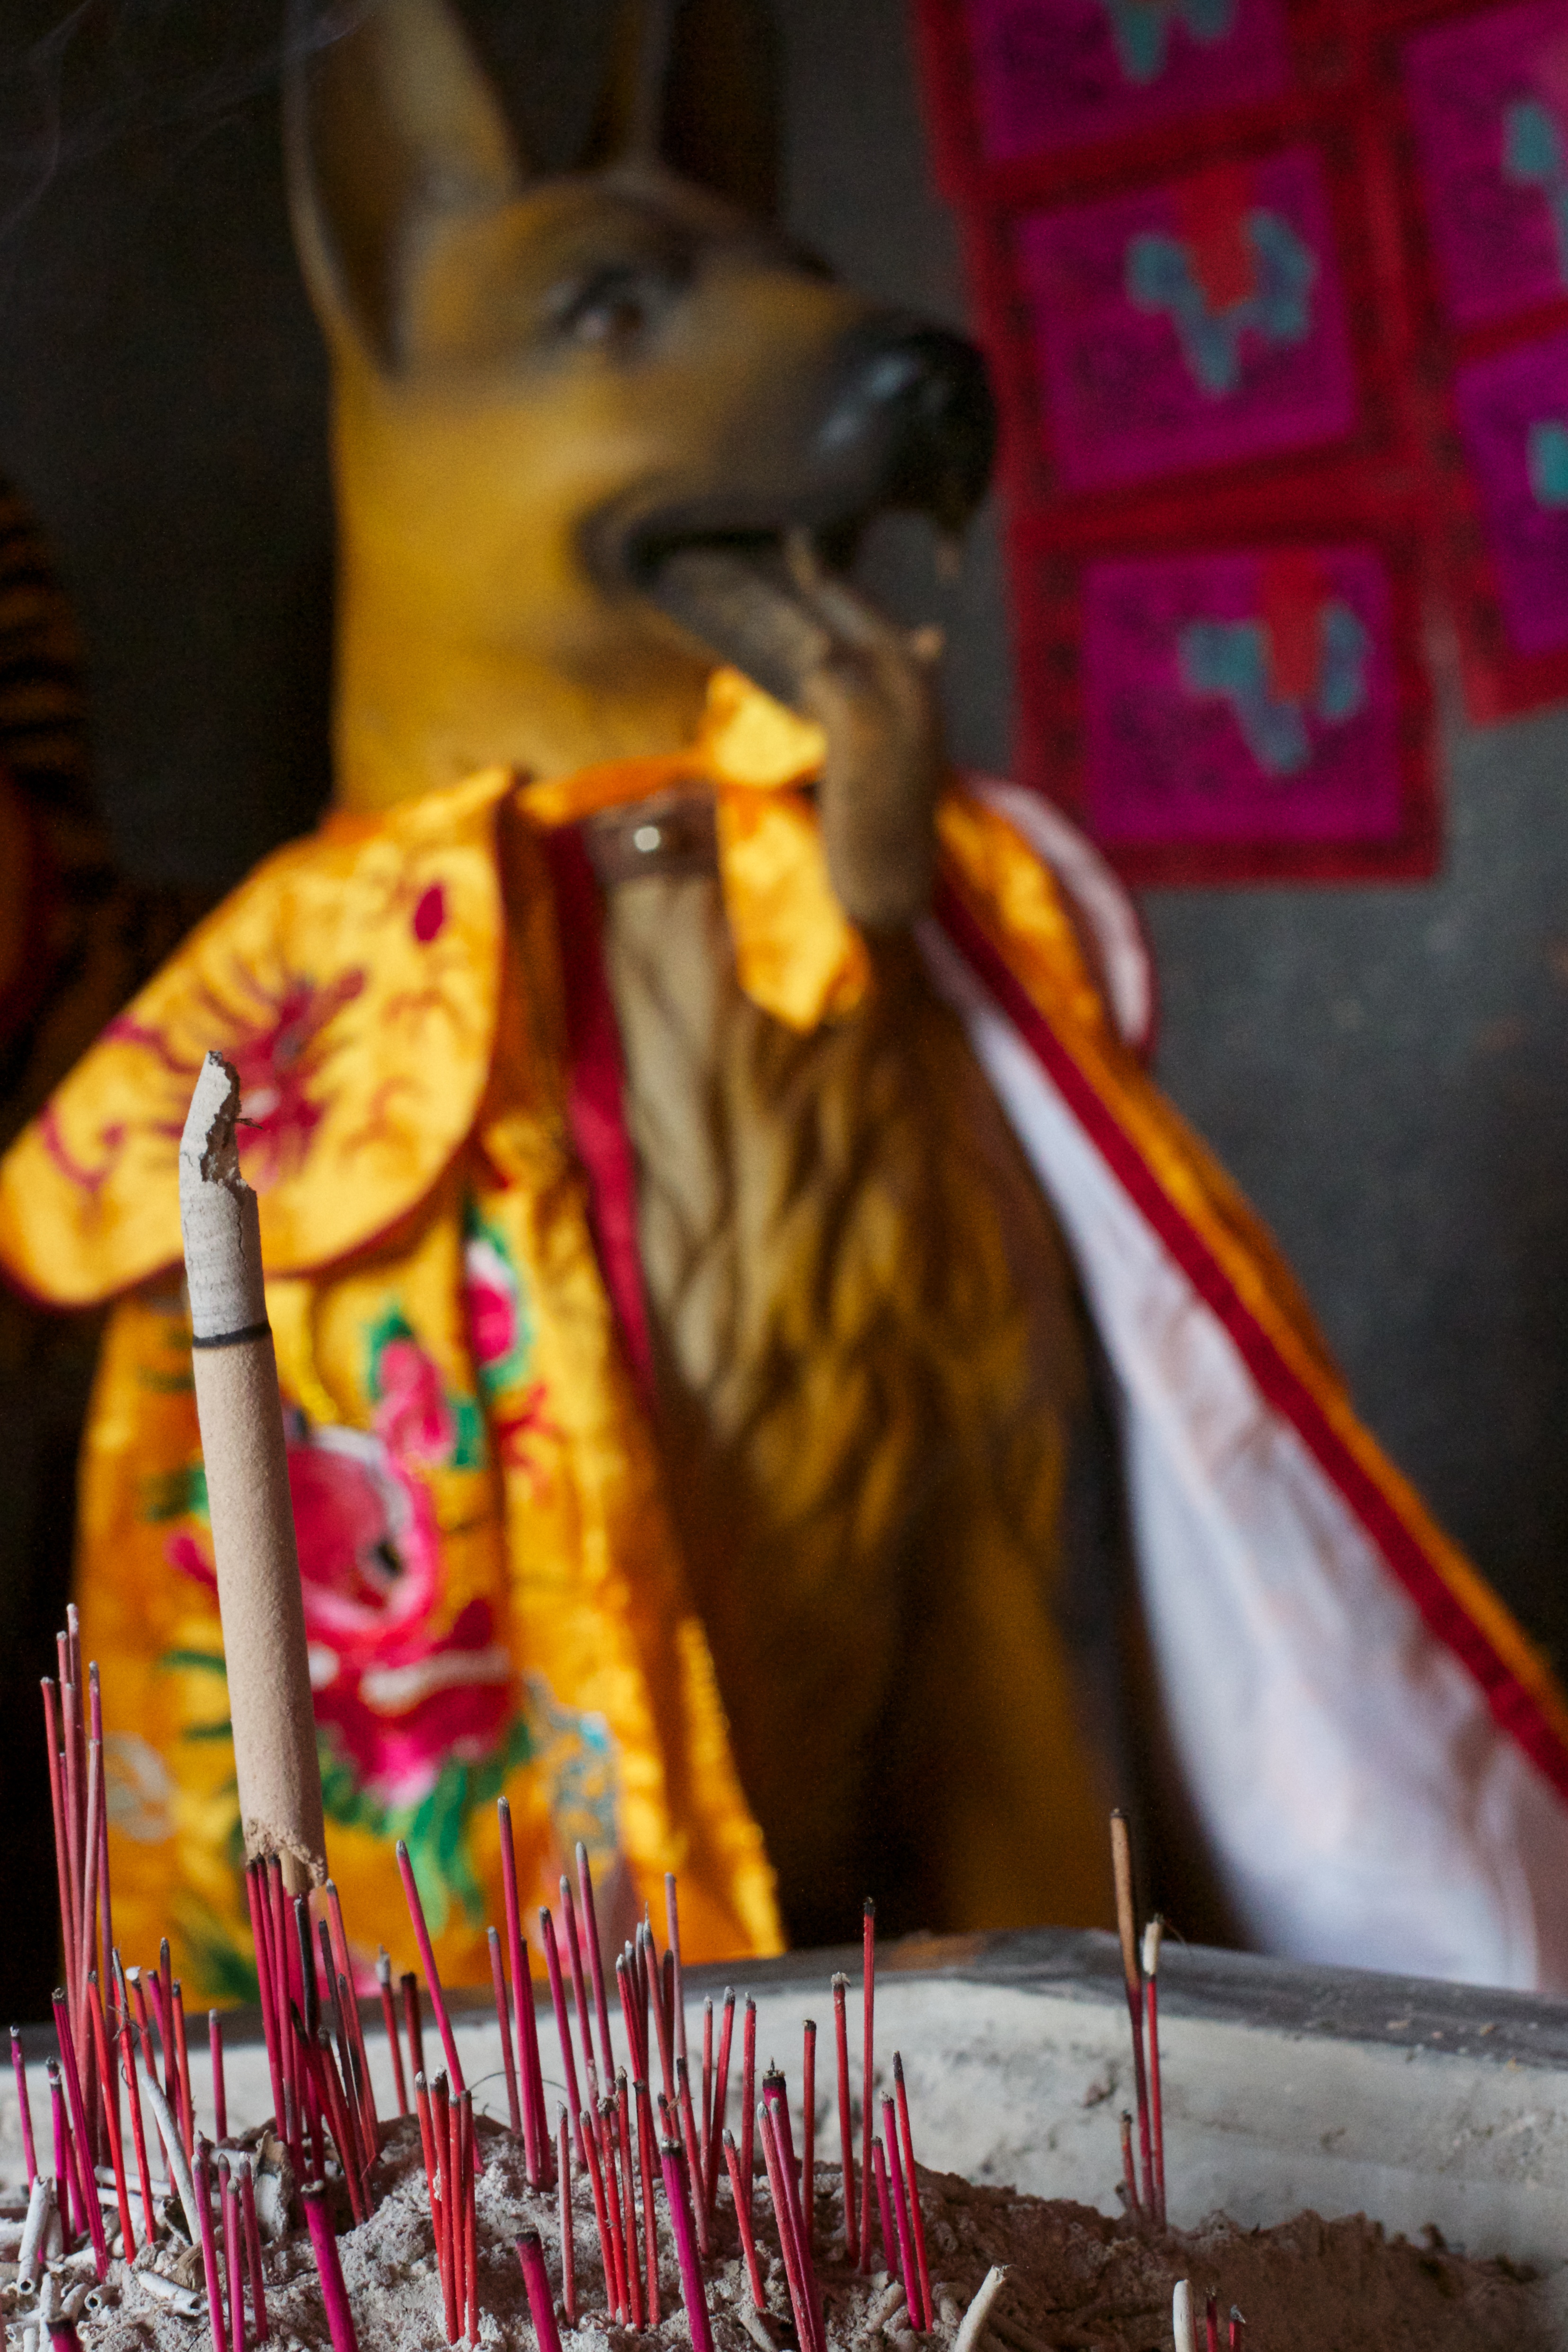
color, art, temple, tradition